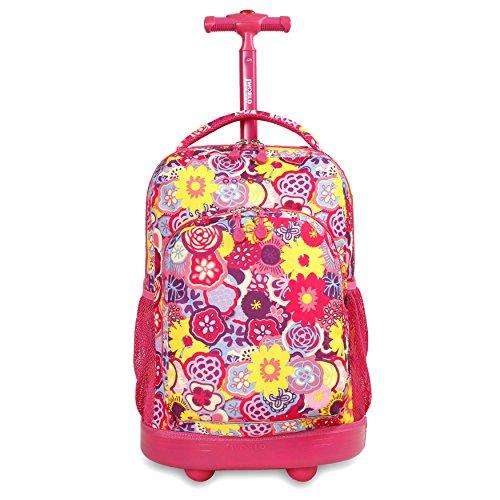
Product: J World New York Sunny Rolling Backpack for School & Travel, 17 inch
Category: Clothing, Shoes & Jewelry | Luggage & Travel Gear | Backpacks | Kids' Backpacks
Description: PEFECT SIZE FOR SCHOOL: Dimension of 17 x 12 x 8.5 inches Rolling Backpack.
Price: $49.99